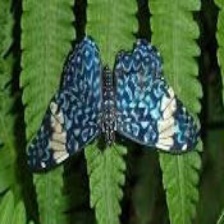
Species: RED CRACKER